Rofalco

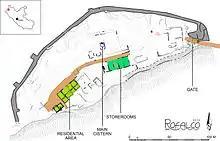
Plan of Rofalco

Rofalco was a fortified late-Etruscan settlement, located about twenty km north of Vulci, at the edge of the volcanic plateau. The site controlled the important natural route formed by the valley of the Olpeta stream and contributed to the defense and the organization of the southeastern portion of the ancient territory of Vulci.